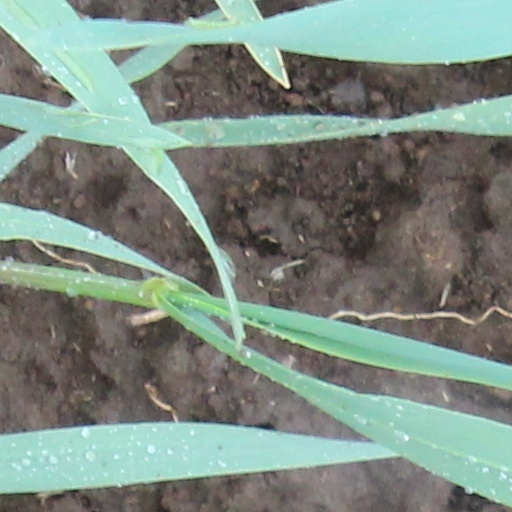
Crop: wheat